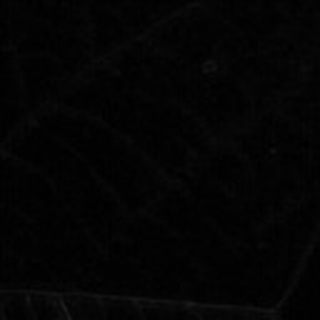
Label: cotton_target_spot